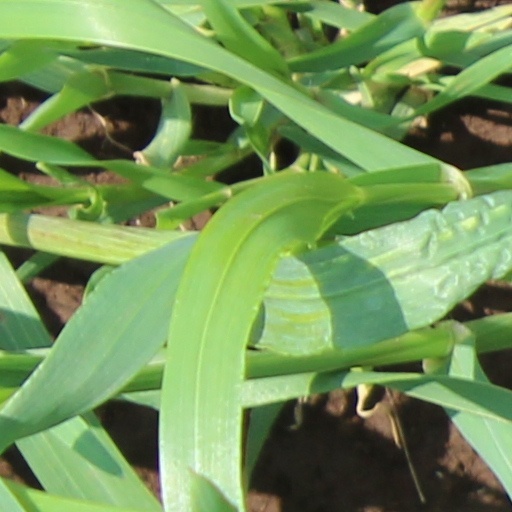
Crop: wheat